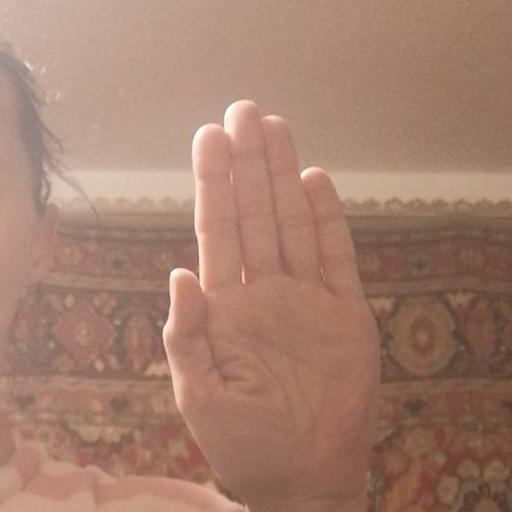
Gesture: stop